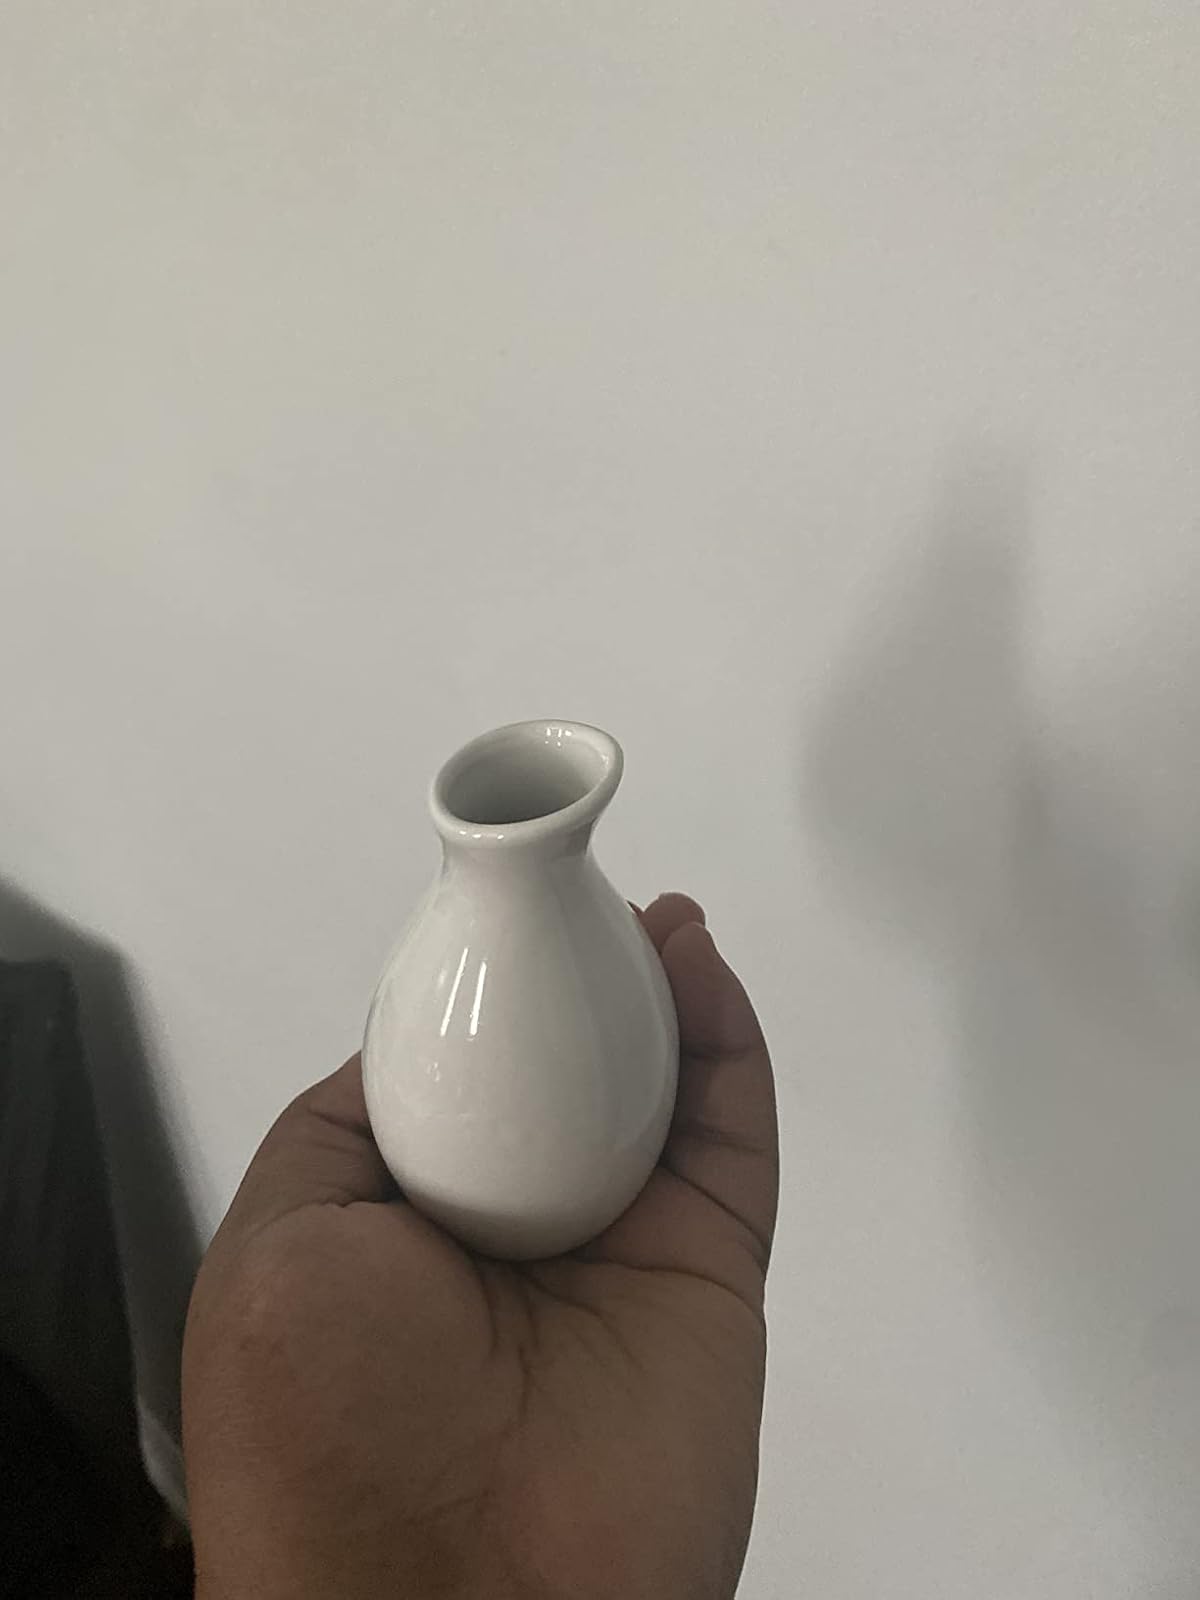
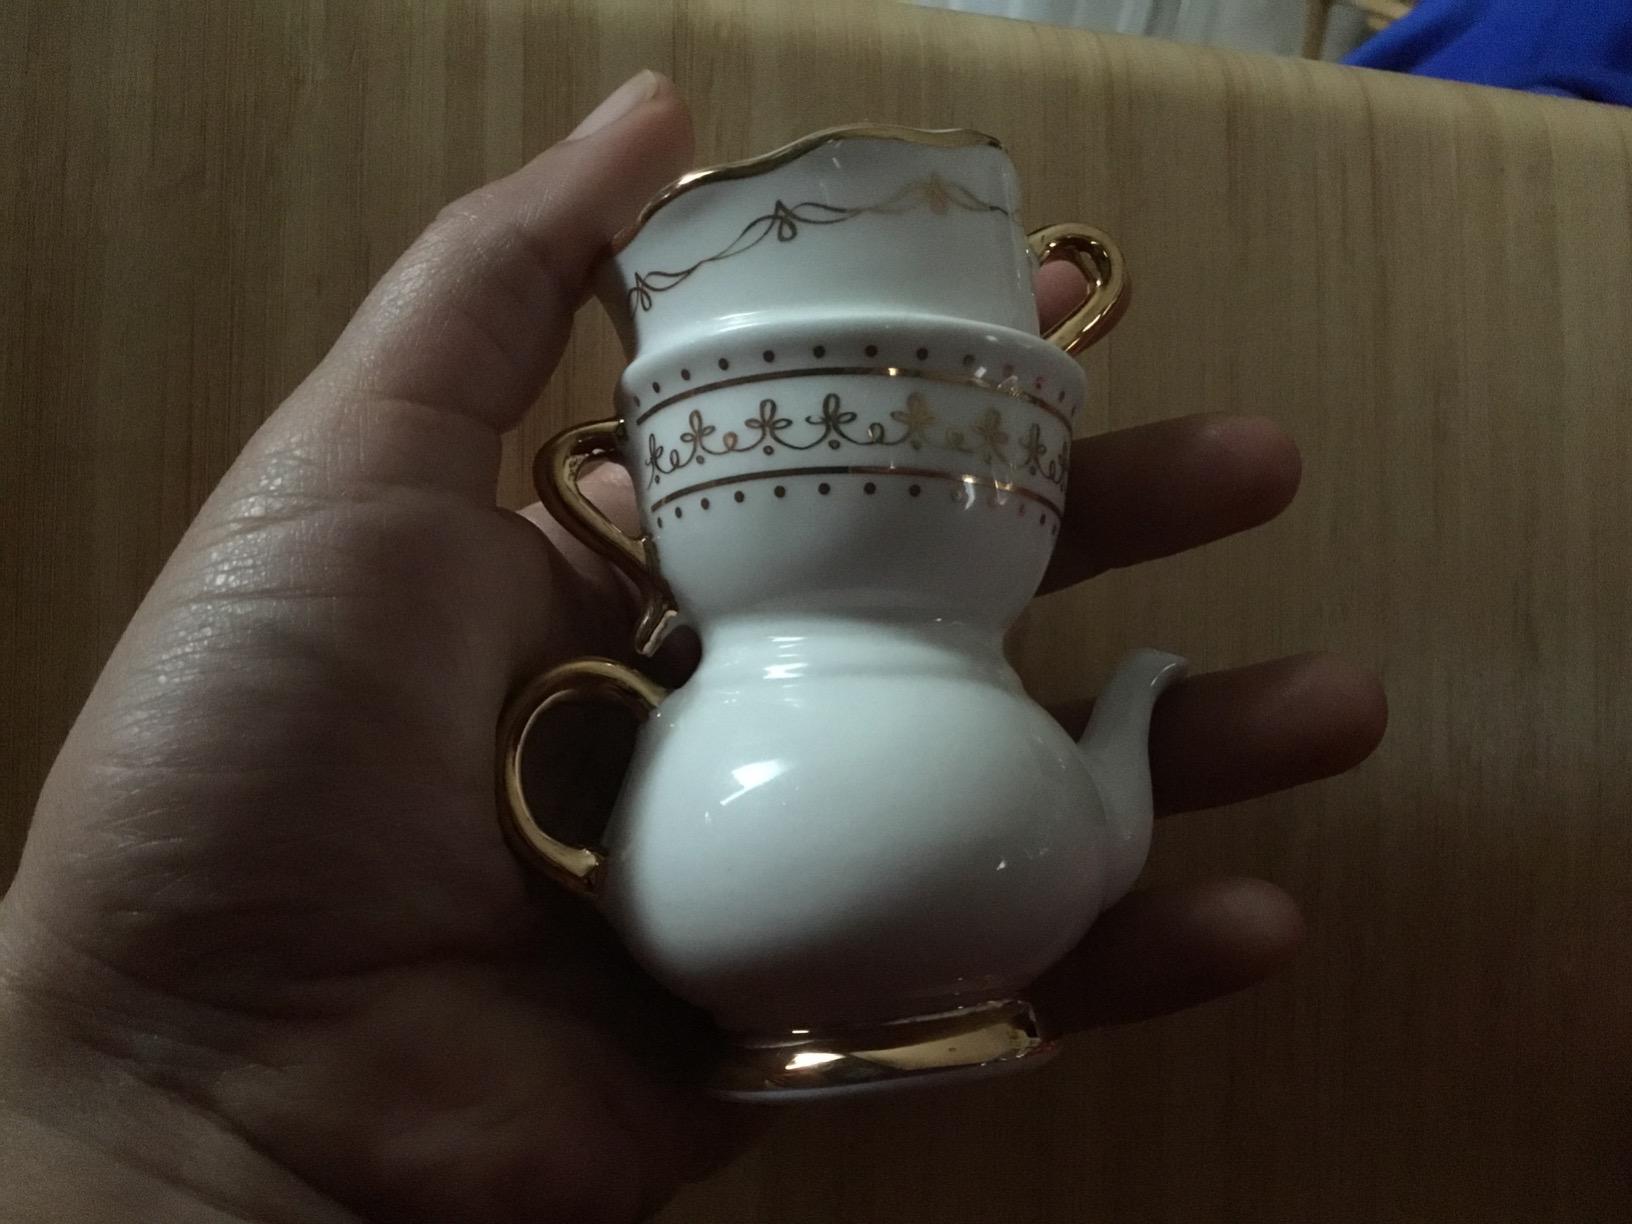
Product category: vase
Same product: no